Abdul Hafeez (cricketer)

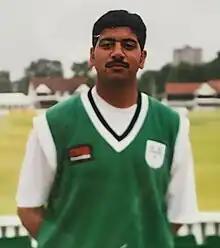

Abdul Hafeez (born 21 March 1977) is a former first-class English cricketer: an opening batsman and occasional medium-pace bowler who had a brief county cricket career with Worcestershire. He was born in Moseley, Birmingham.